Brogborough

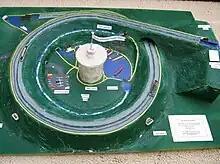
Model of proposed spiral boat lift

There is a proposal to create a new branch of the Grand Union Canal between Milton Keynes and Bedford. The terrain is broadly favourable for most of the route, but Brogborough Hill creates a formidable obstacle.